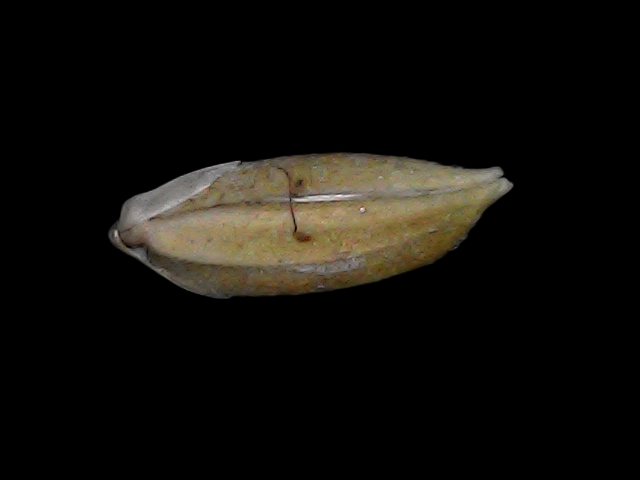
Rice variety: Bd34